Cabots Landing Provincial Park

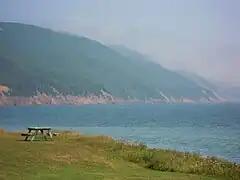
A view from the park looking north

It is believed by some sources that Italian explorer John Cabot (Giovanni Caboto) landed at Aspy Bay in 1497. Cabots Landing Provincial Park features a National Historic Site cairn and bust commemorating the landfall. There is a pioneer cemetery in the park. Cabots Landing Provincial Park was established by Order in Council (OIC) 74-1378 on December 19, 1974.